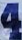
Number: 4